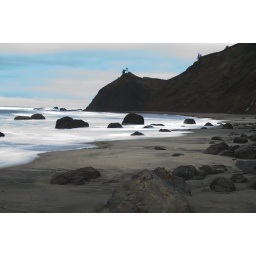
roads end beach in lincoln city oregon